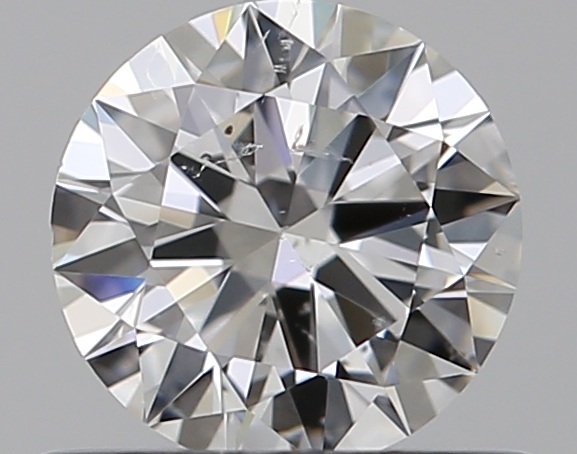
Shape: round
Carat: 0.5
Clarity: SI2
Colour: F
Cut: EX
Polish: EX
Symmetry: EX
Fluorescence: N
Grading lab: GIA
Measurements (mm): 5.16 x 5.19 x 3.07